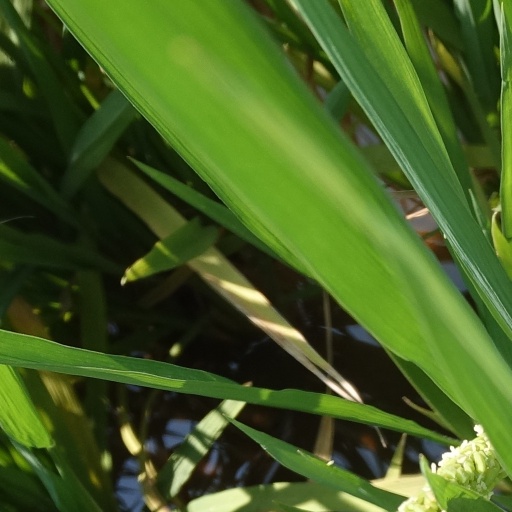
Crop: rice